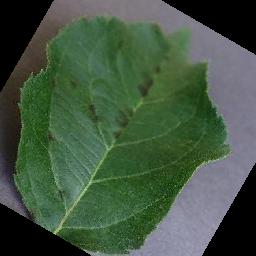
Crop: apple
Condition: scab